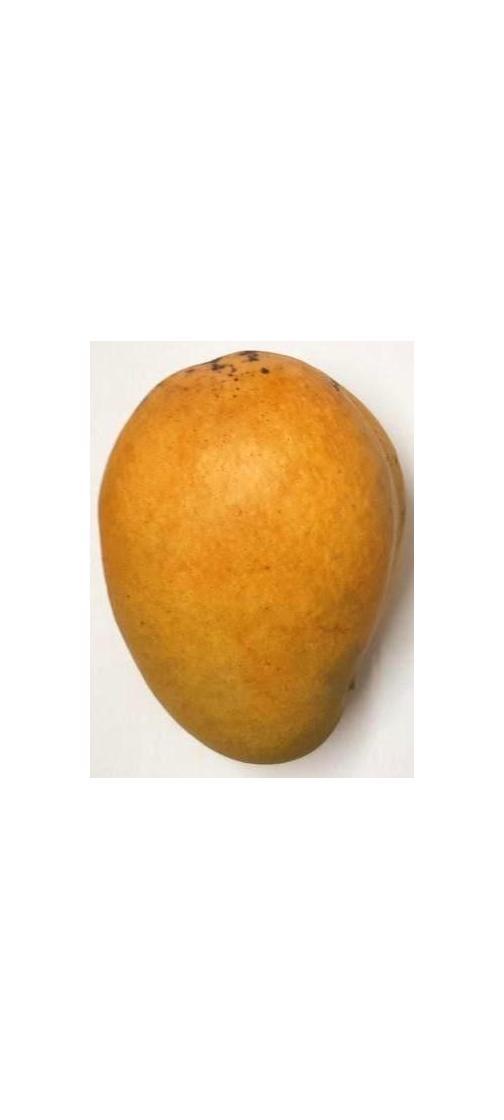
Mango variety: Bari-11